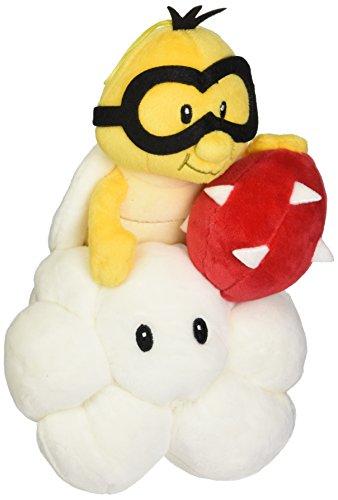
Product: Little Buddy Super Mario All Star Collection 1448 Lakitu/Jugemu Stuffed Plush
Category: Toys & Games | Stuffed Animals & Plush Toys | Plush Figures
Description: Official Licensed Plush By Little Buddy.
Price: $17.11
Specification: ProductDimensions:4x5x8inches|ItemWeight:5ounces|ShippingWeight:5.6ounces(Viewshippingratesandpolicies)|DomesticShipping:ItemcanbeshippedwithinU.S.|InternationalShipping:ThisitemcanbeshippedtoselectcountriesoutsideoftheU.S.LearnMore|ASIN:B01EIJ4F72|Itemmodelnumber:1448|Manufacturerrecommendedage:13-15years